The Fool (design collective)

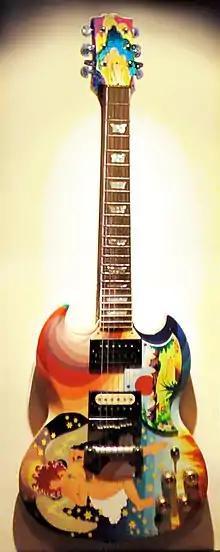
A replica of The Fool guitar exhibited at HRC San Antonio

The Fool's best known artworks are those they created for the Beatles in 1966–67. They include: